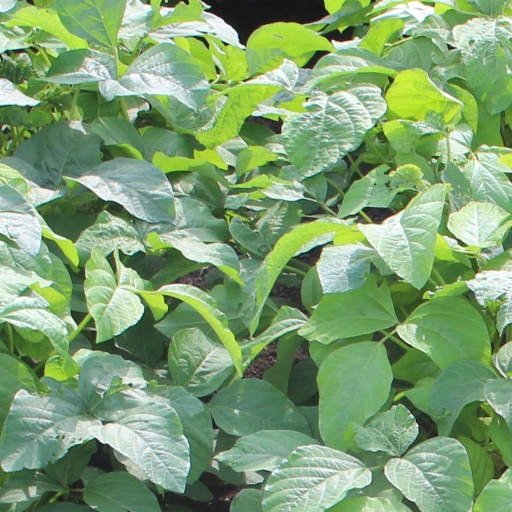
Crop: soybean